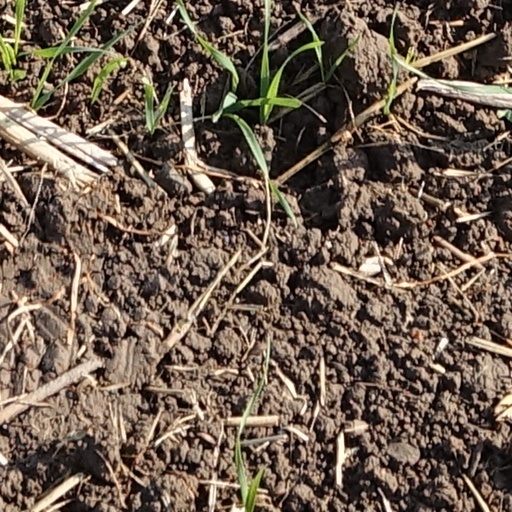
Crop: wheat